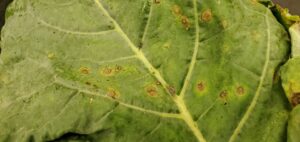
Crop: unknown
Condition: cabbage_cabbage_alternaria_spot